1935 Philippine constitutional plebiscite

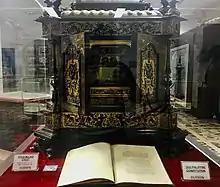
Gold In-Laid Chest "(Repository of 1935 Philippine Constitution)" displayed at Quezon Museum in Quezon Memorial Circle, Quezon City, Philippines

The Tydings–McDuffie Act of the United States Government detailed the steps required for the Philippines to become independent of the United States. A previous act, the Hare–Hawes–Cutting Act, had been rejected by the Philippine Congress.